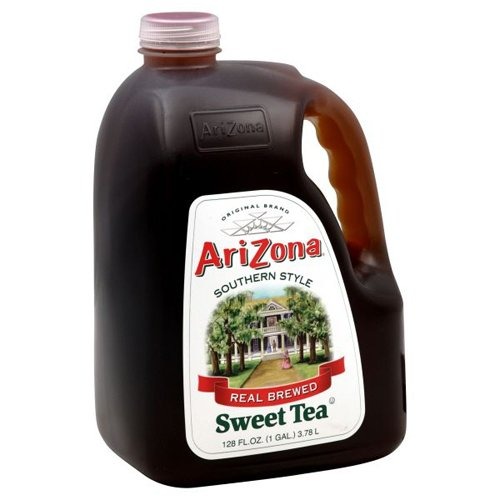
Item Name: Arizona Sweet Tea, 128-Ounces (Pack Of 4)
Product Description: New Arizona Sweet Tea, 128-Ounces (Pack Of 4) …
Value: 512.0
Unit: Fl Oz

Price: 3.78